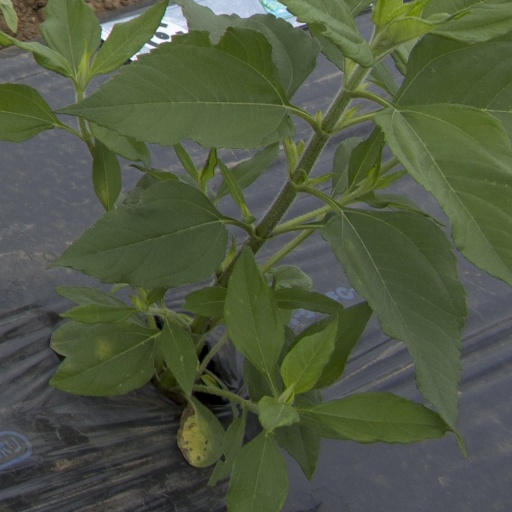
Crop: Jerusalem artichoke